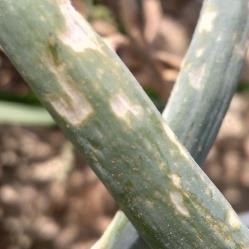
Crop: Onion
Condition: alternaria-d